Red Scare

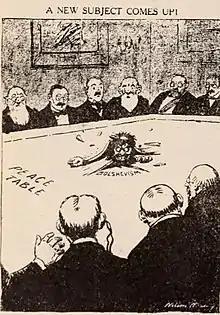
A political cartoon from 1919 depicting the October Revolution's impact on the Paris peace talks

The first Red Scare in the United States accompanied the Russian Revolution (specifically the October Revolution) and the Revolutions of 1917–1923. Citizens of the United States in the years of World War I (1914–1918) were intensely patriotic; anarchist and left-wing social agitation aggravated national, social, and political tensions. Political scientist and former Communist Party USA member Murray Levin wrote that the Red Scare was "a nationwide anti-radical hysteria provoked by a mounting fear and anxiety that a Bolshevik revolution in America was imminent—a revolution that would change Church, home, marriage, civility, and the American way of Life". News media exacerbated such fears, channeling them into anti-foreign sentiment due to the lively debate among recent immigrants from Europe regarding various forms of anarchism as possible solutions to widespread poverty. The Industrial Workers of the World (IWW), also known as the Wobblies, backed several labor strikes in 1916 and 1917. These strikes covered a wide range of industries including steel working, shipbuilding, coal mining, copper mining, and others necessary for wartime activities.